Infinity Abyss

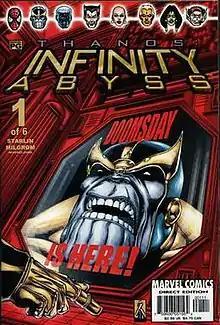
Cover to "Infinity Abyss" #1 (Aug. 2002) Art by Jim Starlin.

Infinity Abyss is a six-issue comic book limited series published by Marvel Comics from August to October in 2002. The series was written and pencilled by Jim Starlin.